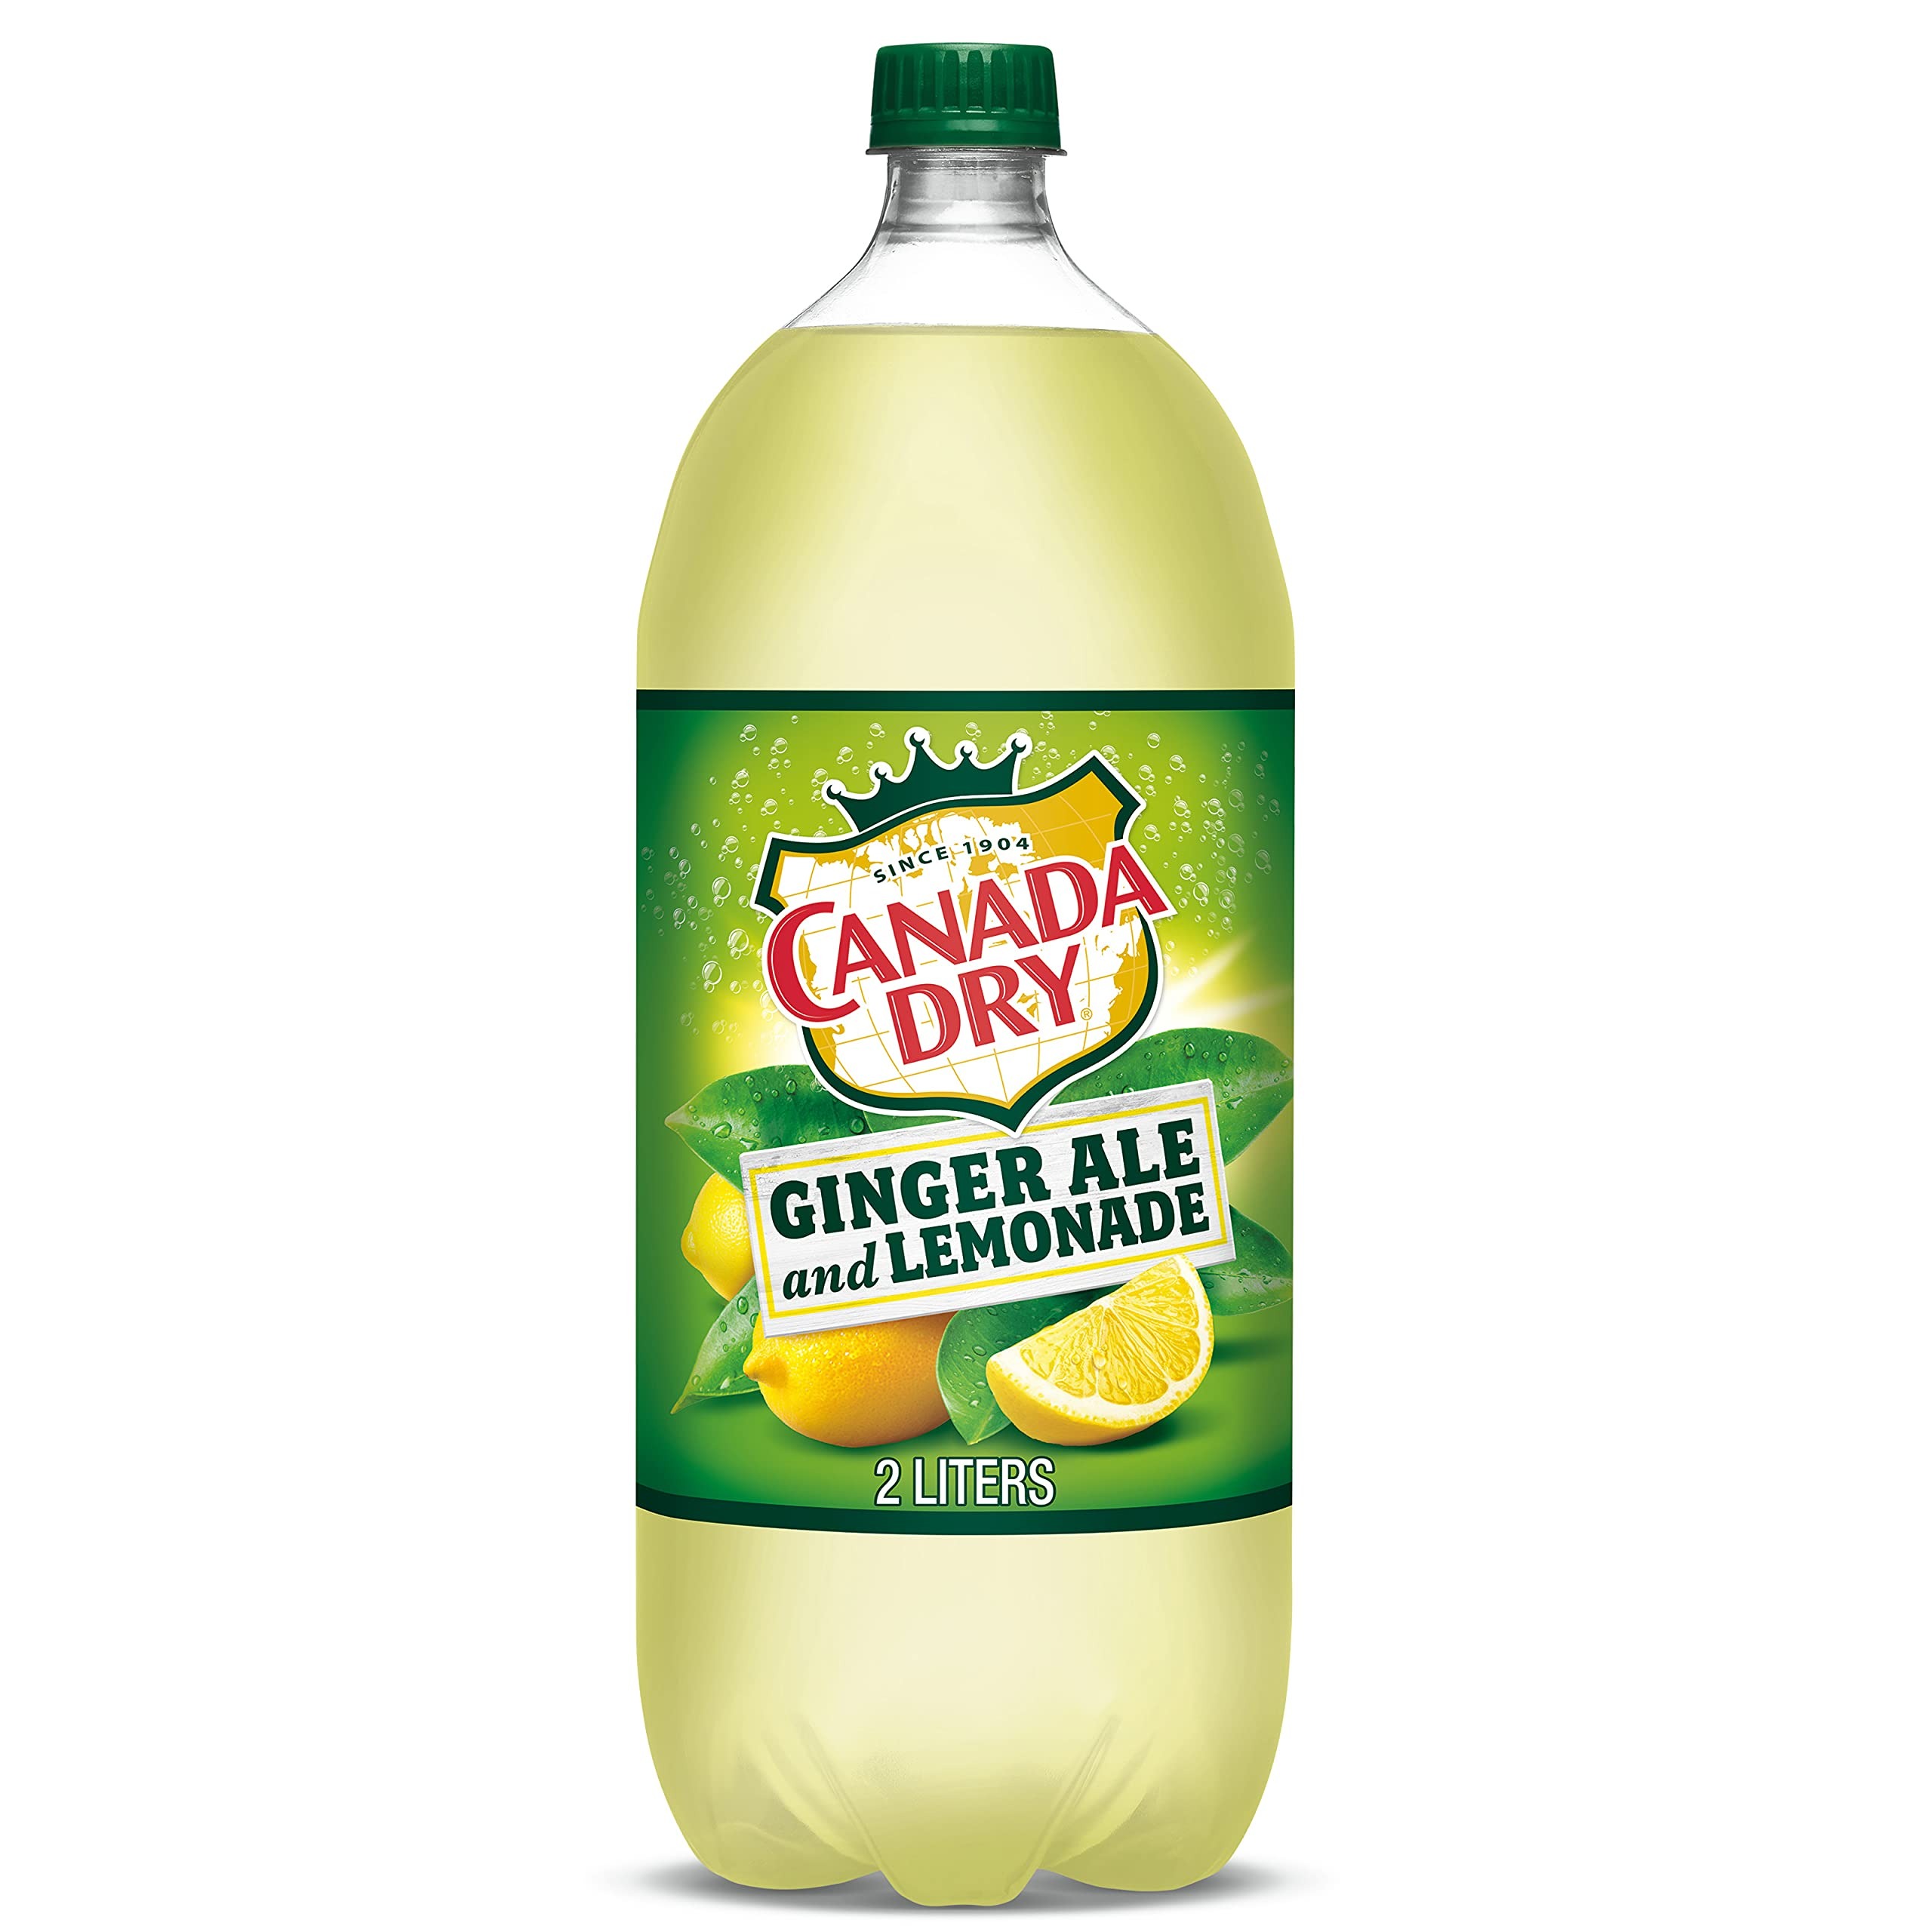
Item Name: Canada Dry Ginger Ale and Lemonade, 2 Liter Bottle
Bullet Point 1: CARBONATED SODA: Carbonated soda that tickles your senses with a splash of real lemon and refreshing ginger taste that satisfies your thirst every time
Bullet Point 2: CAFFEINE FREE: The great taste of Canada Dry Ginger Ale and Lemonade without caffeine so you can enjoy it any time of the day all year long
Bullet Point 3: SUMMER FAVORITE: Canada Dry Ginger Ale and Lemonade is the perfect blend of two refreshing summer beverages
Bullet Point 4: TRUSTED BRAND: Canada Dry Ginger Ale has been the drink of choice for those seeking refreshment since 1904
Bullet Point 5: RELAXING & REFRESHING: Relax Your Way with Canada Dry Ginger Ale and Lemonade when you want, the way you want
Value: 67.63
Unit: Fl Oz

Price: 2.72